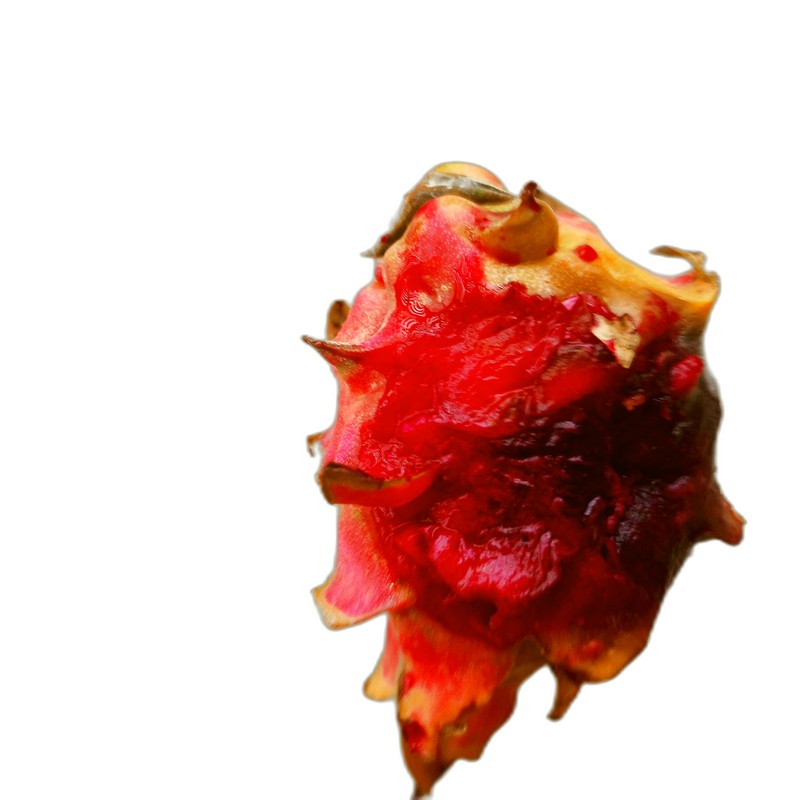
Label: Defect Dragon Fruit